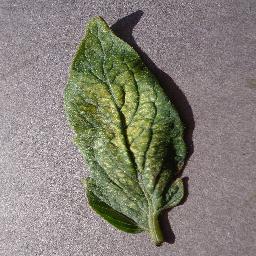
Label: Tomato___Spider_mites Two-spotted_spider_mite